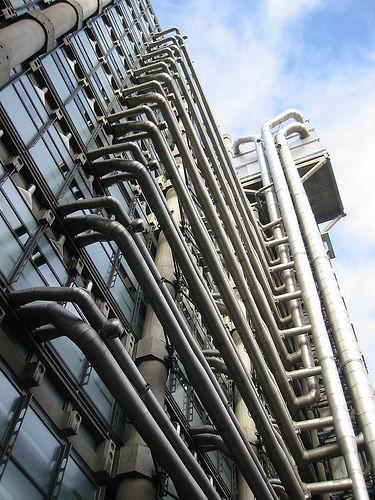
Weather: cloudy or overcast